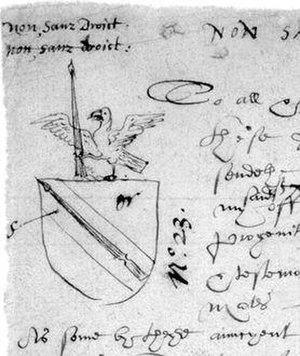
William Shakespeare est un dramaturge, poète et acteur anglais baptisé le 26 avril 1564 et mort le 23 avril 1616. Surnommé « le Barde » ou le « Barde d'Avon », ou le « Barde immortel », il est souvent considéré comme le plus grand écrivain de la langue anglaise et le plus grand dramaturge de tous les temps. Son œuvre, traduite dans de nombreuses langues, se compose de 39 pièces, 154 sonnets et quelques poèmes supplémentaires, dont certains ne lui sont pas attribués de manière certaine.